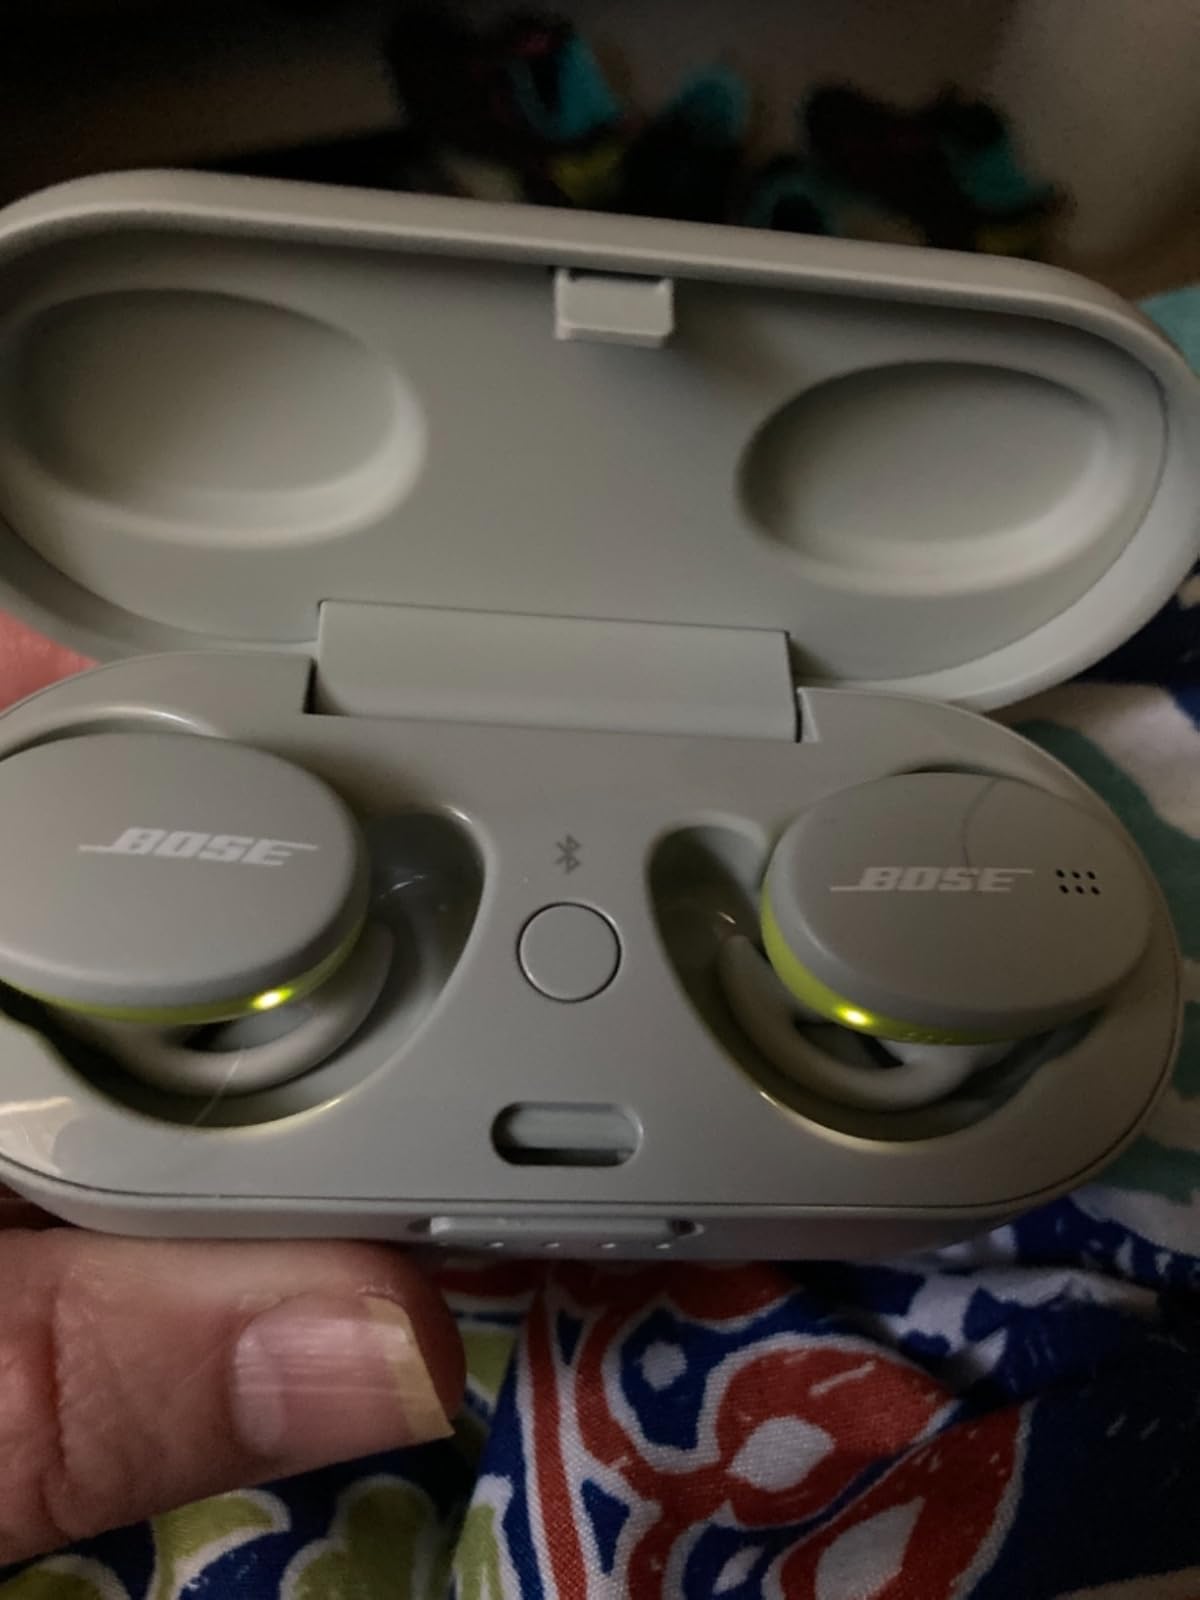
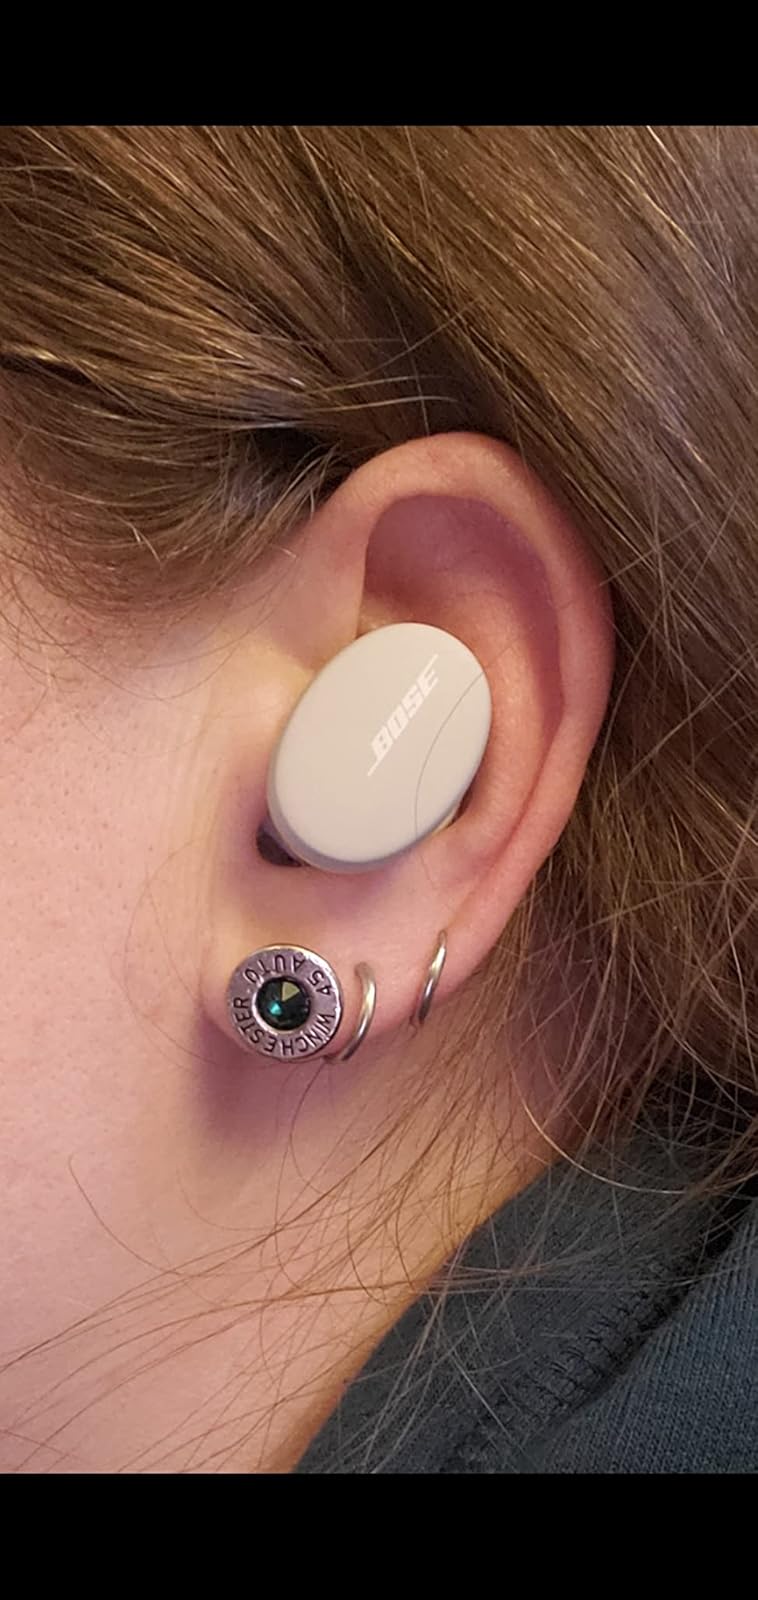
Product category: earbuds
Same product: yes